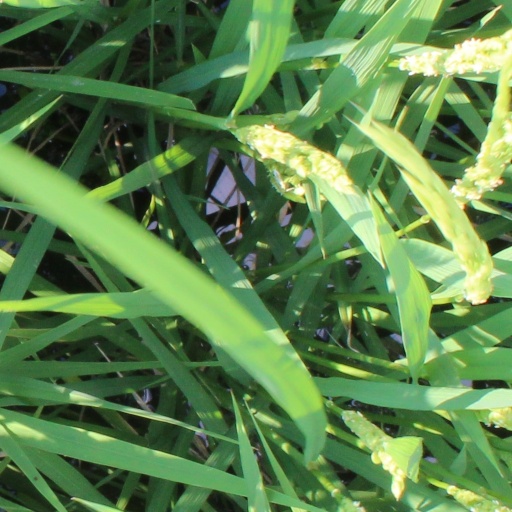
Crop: rice